Time trial cycling equipment

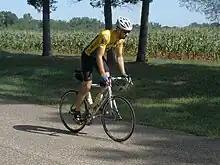
Standard road bike with Shimano 105 group

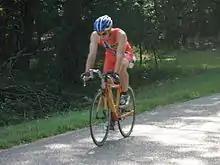
Time trial bike. Note the smaller frame, and more aggressive riding position

Every bike is made up of a series of components. The drive-train components are what make the bike go. These consist of the bike chain, front and rear derailleurs, crankset, and bottom bracket. The drive-train is the one part of the bike that doesn't change significantly between road bikes and time-trial bikes. The three main companies that produce component groups are Campagnolo, Shimano, and SRAM. Campagnolo is the oldest of the three, founded in 1933. Component groups are fairly universal on road bikes and time trial bikes. Both use the same group-sets and depending on the rider and the venue of the practice or race, the same gearing might also be used. The cranks are the main component difference between road and time-trial bikes. A standard crank, which is found on road bike, has two chain-rings and a gearing of 53×39, which means that the large chain-ring has 53 teeth on it and the little ring has 39 teeth. The teeth grab the chain and propel the bike forward. A standard time-trial crank typically has a gearing of 54×42 and has solid chain-rings instead of the hollow metal rings found on road cranks. High end time-trial chain-rings are made from solid carbon fiber with the exception of the teeth.